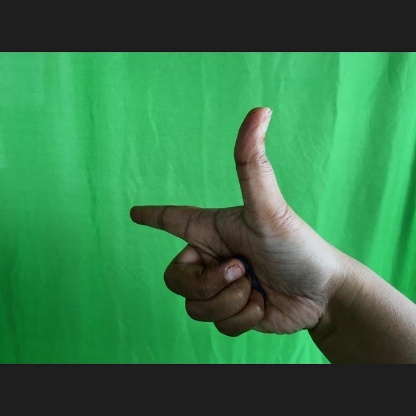
Mudra: Chandrakala